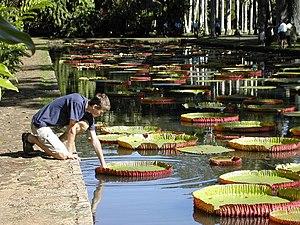
Pamplemousses est une ville de l'île Maurice située au nord du pays dans le district du même nom. Il comptait 9 295 habitants au recensement de 2011. Il est traversé par l'autoroute M2.
Un jardin botanique est un territoire aménagé par une institution publique, privée, ou associative qui a pour but la présentation d'espèces et variétés végétales.